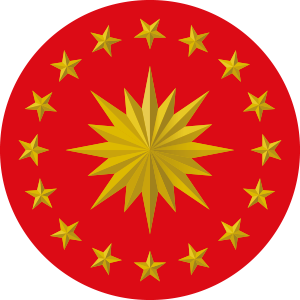
Le président de la République de Turquie est le chef de l’État turc, dont les attributions constitutionnelles sont définies à la section I du chapitre II de la Constitution de 1982.
Le sceau présidentiel turc est le blason officiel des présidents de la République de Turquie.